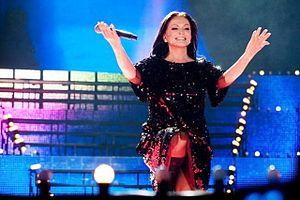
Sofia Rotaru, née le 7 août 1947 à Marchyntsi en Ukraine, est une chanteuse pop, autrice-compositrice, productrice cinématographique, musicienne, danseuse, écrivaine et actrice.